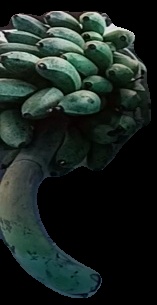
Variety: rasbale
Grade: grade2